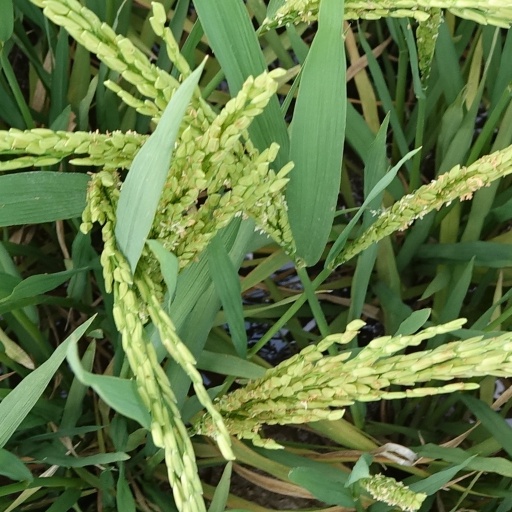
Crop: rice